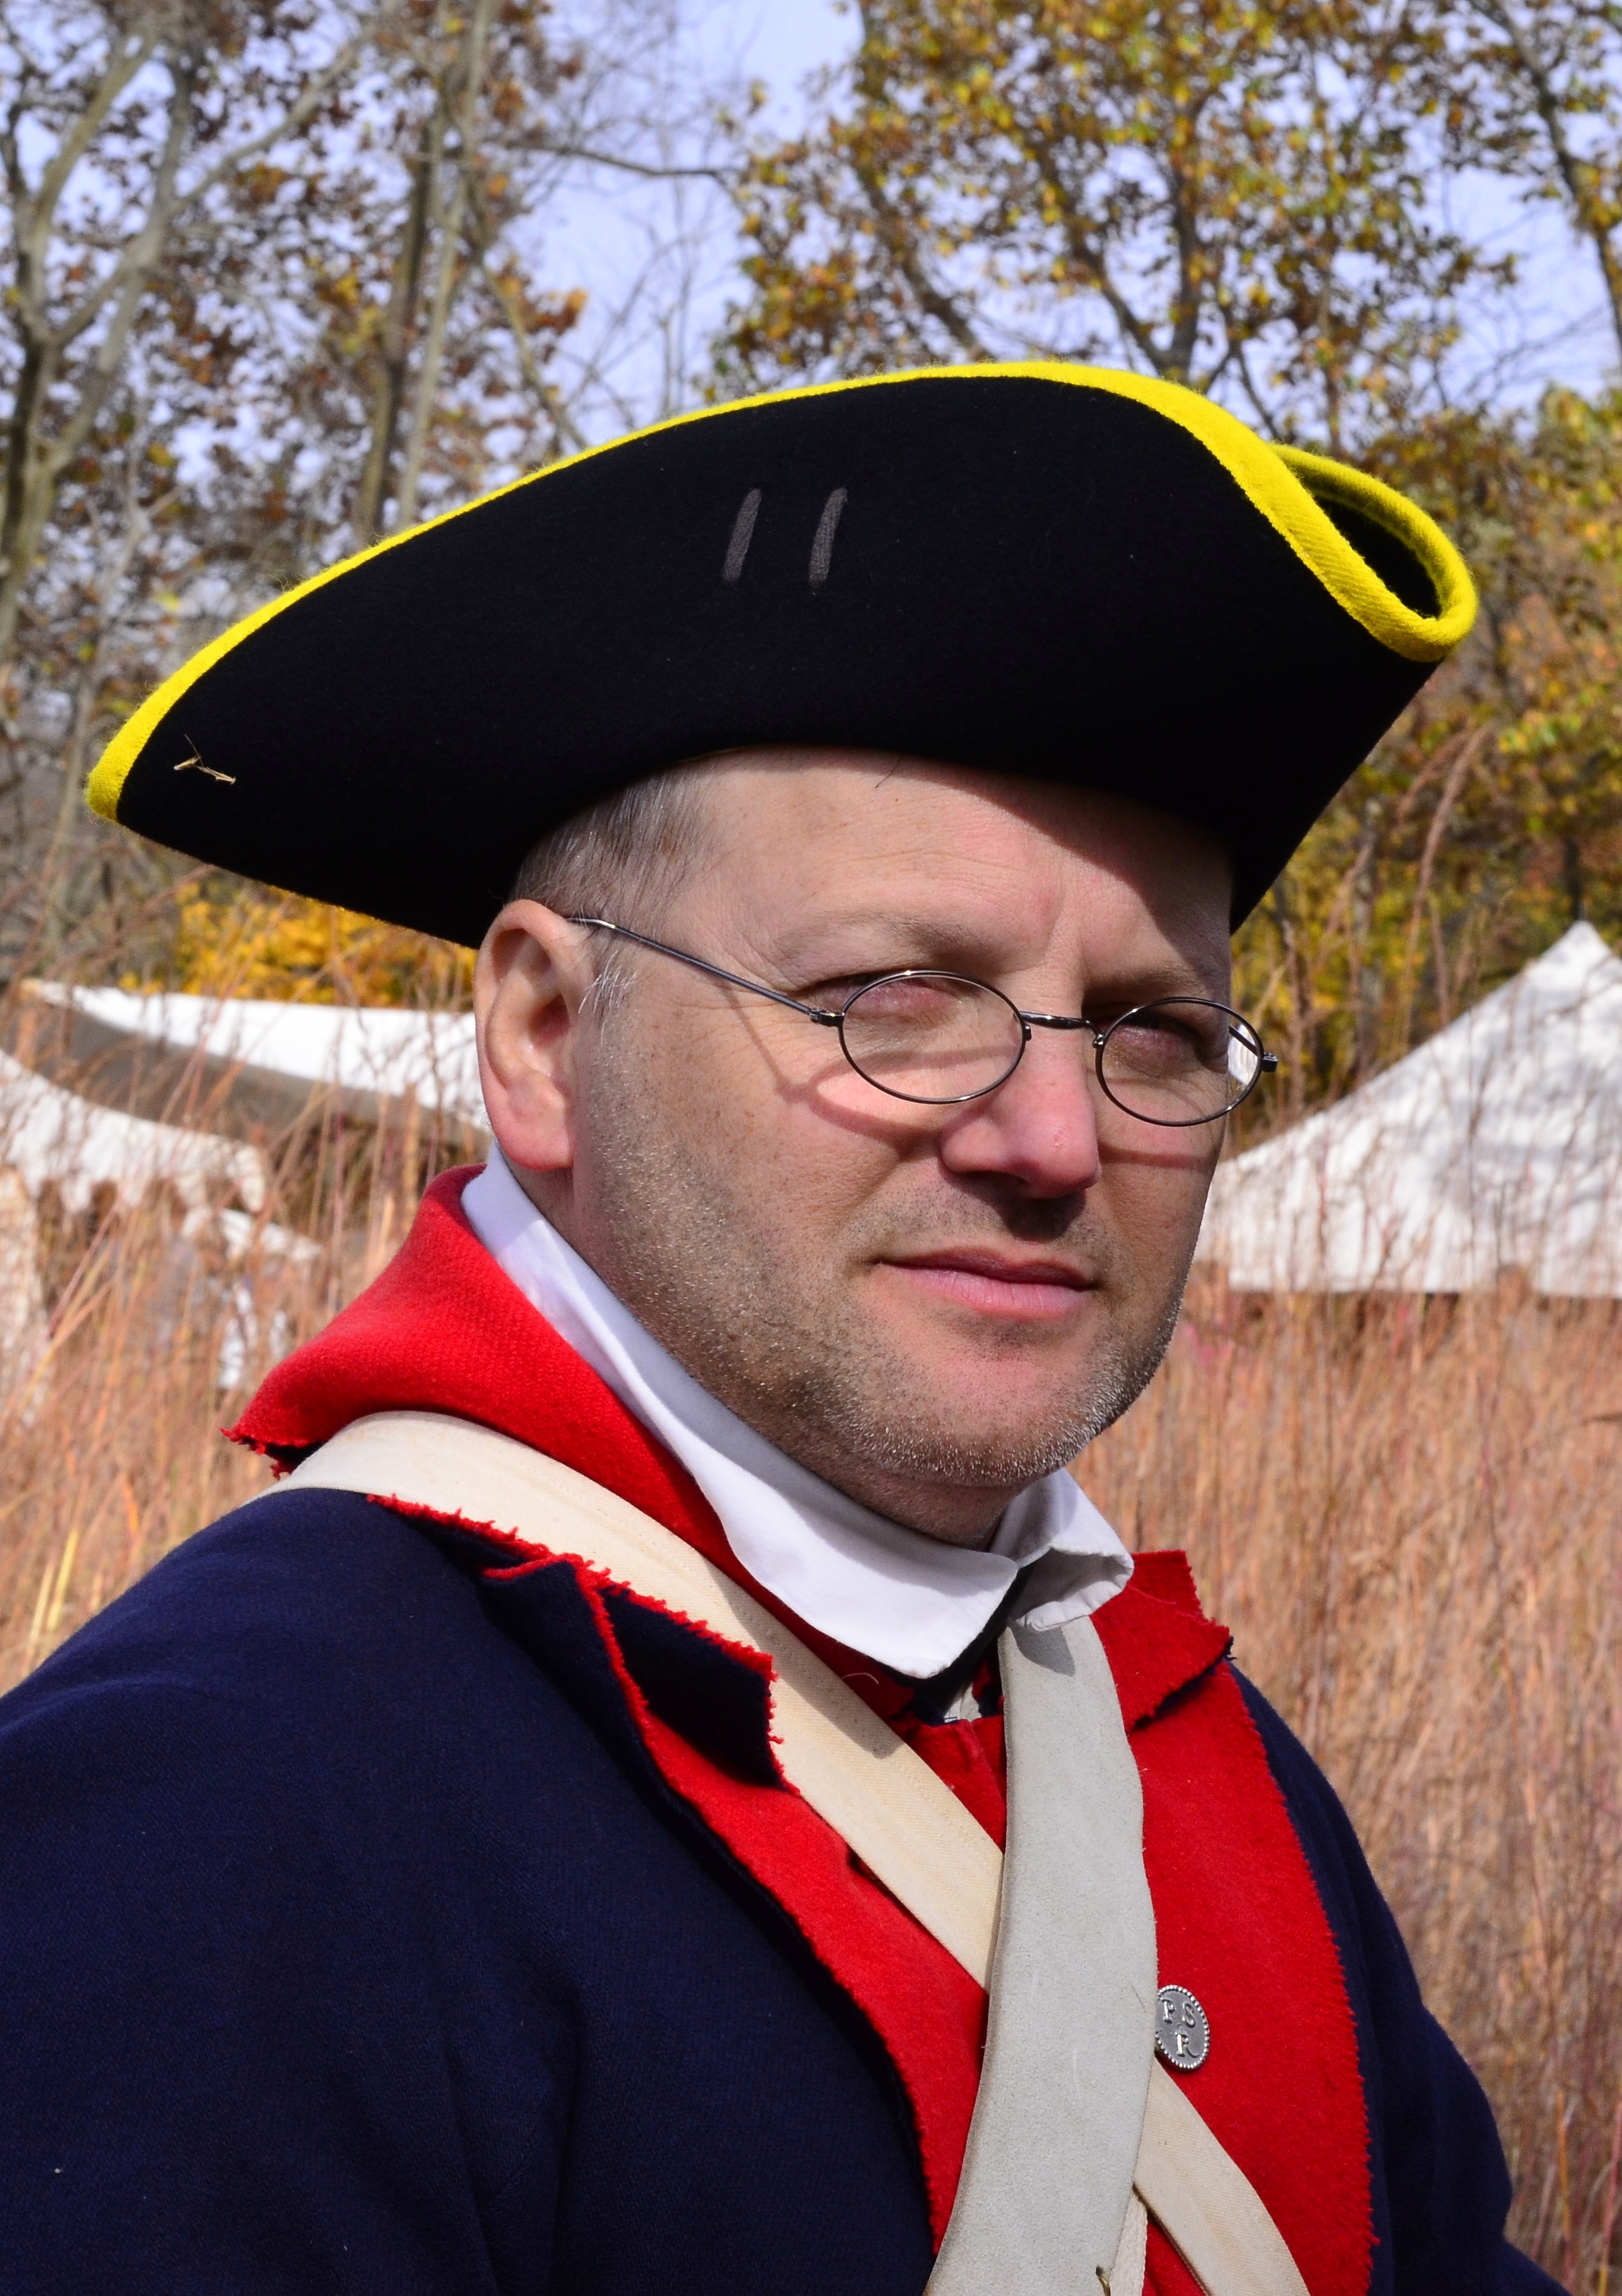
man, person, people, war, glasses, british, history, jockey, costume, independence, colonial, revolutionary, reenactors, colonialism